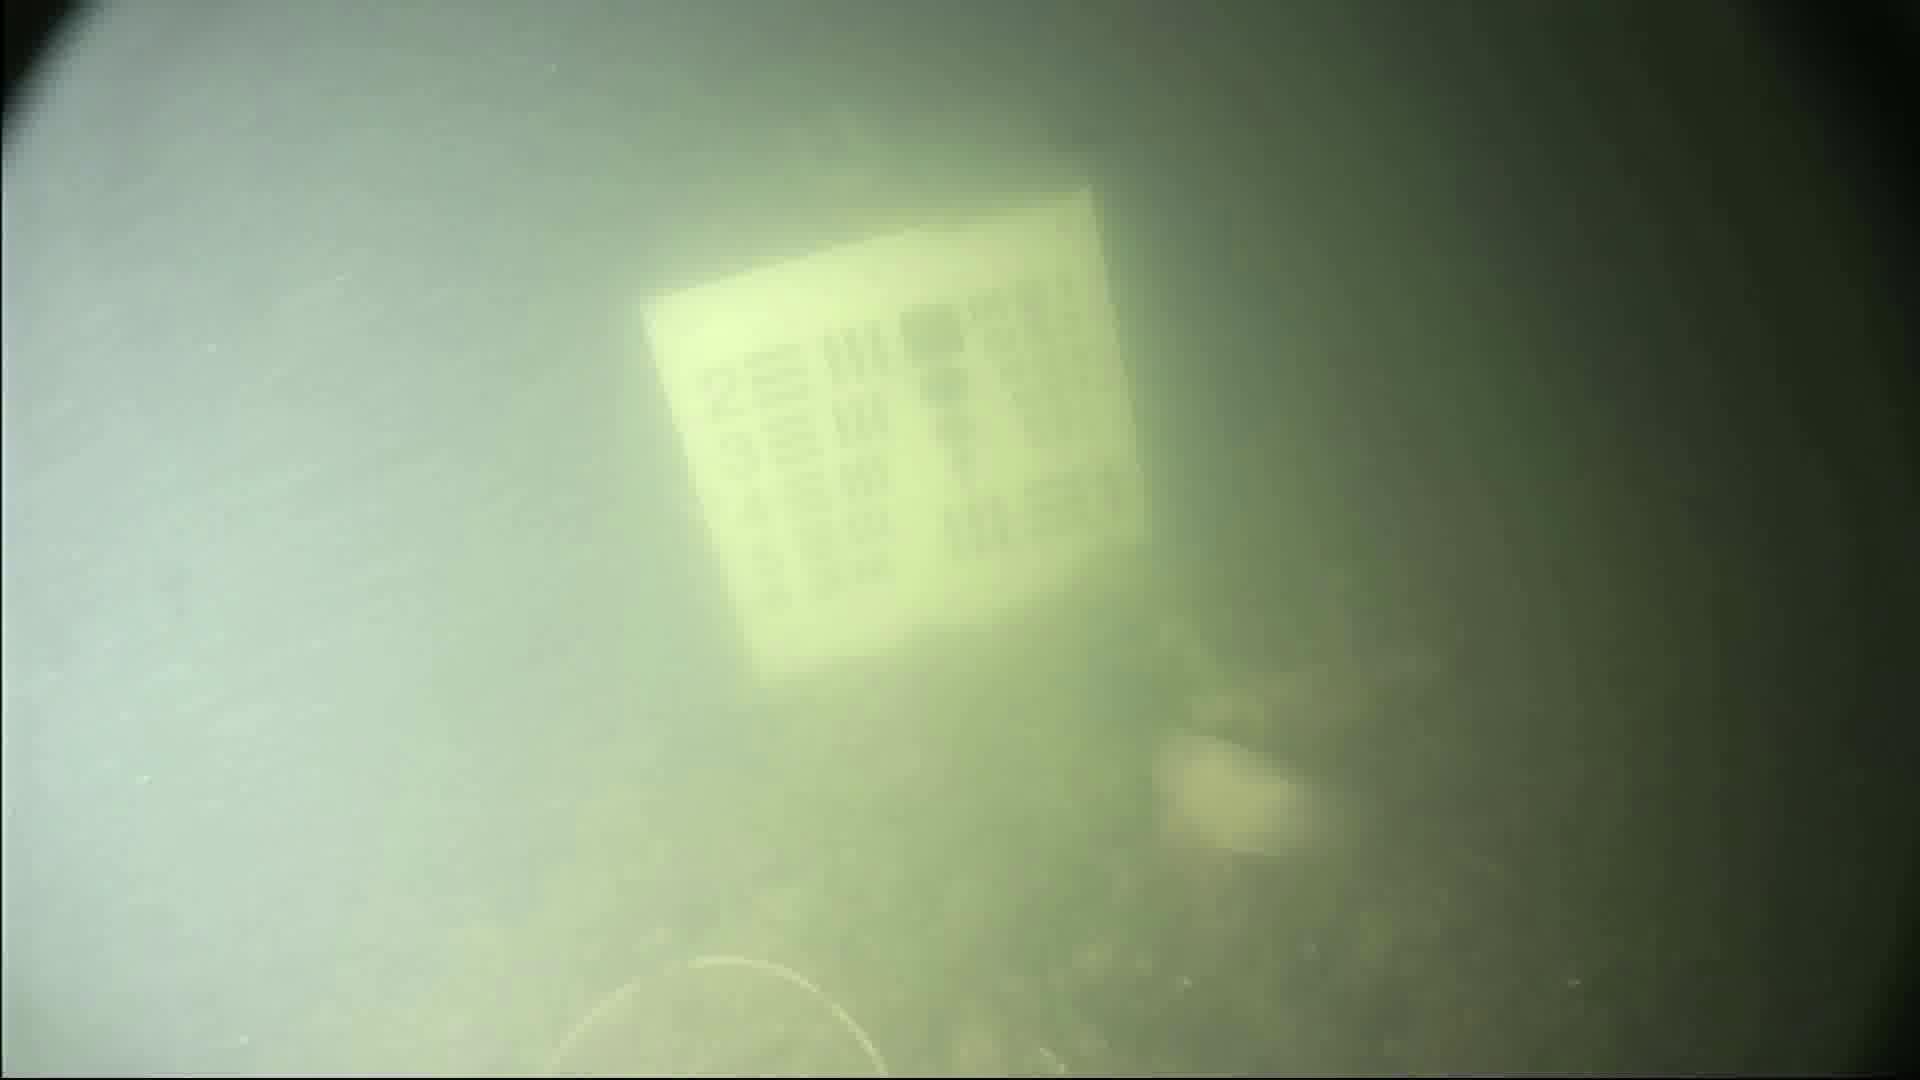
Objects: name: fish